Archaeoindris

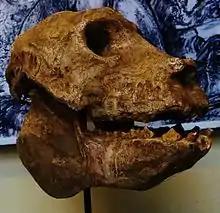
The skull of "Archaeoindris" was wide and short, with a pair of bony protrusions around the nasal openings (National Museum of Natural History, Paris).

Since its discovery, size estimates have varied from "larger than a human" to "possibly the largest primate ever". In a study by Jungers from 1990, the area of its molar teeth predicted a mass of , while the femoral head diameter predicted a mass of . In 1995, Laurie Godfrey estimated a mass of using the midshaft circumferences of the humerus and femur. Using multiple regressions of the cortical area of the femur in 2008, Jungers and colleagues generated the current best estimate of with a possible range of . These estimates were considered to be more accurate since the harder cortical bone in the midshaft of the femur supported an animal's weight, and its thickness better correlated with the animal's mass than the midshaft diameter (which includes both hard cortex and spongy bone). The only fossil primate that was probably larger than "Archaeoindris" was "Gigantopithecus blacki", a close relative of orangutans.